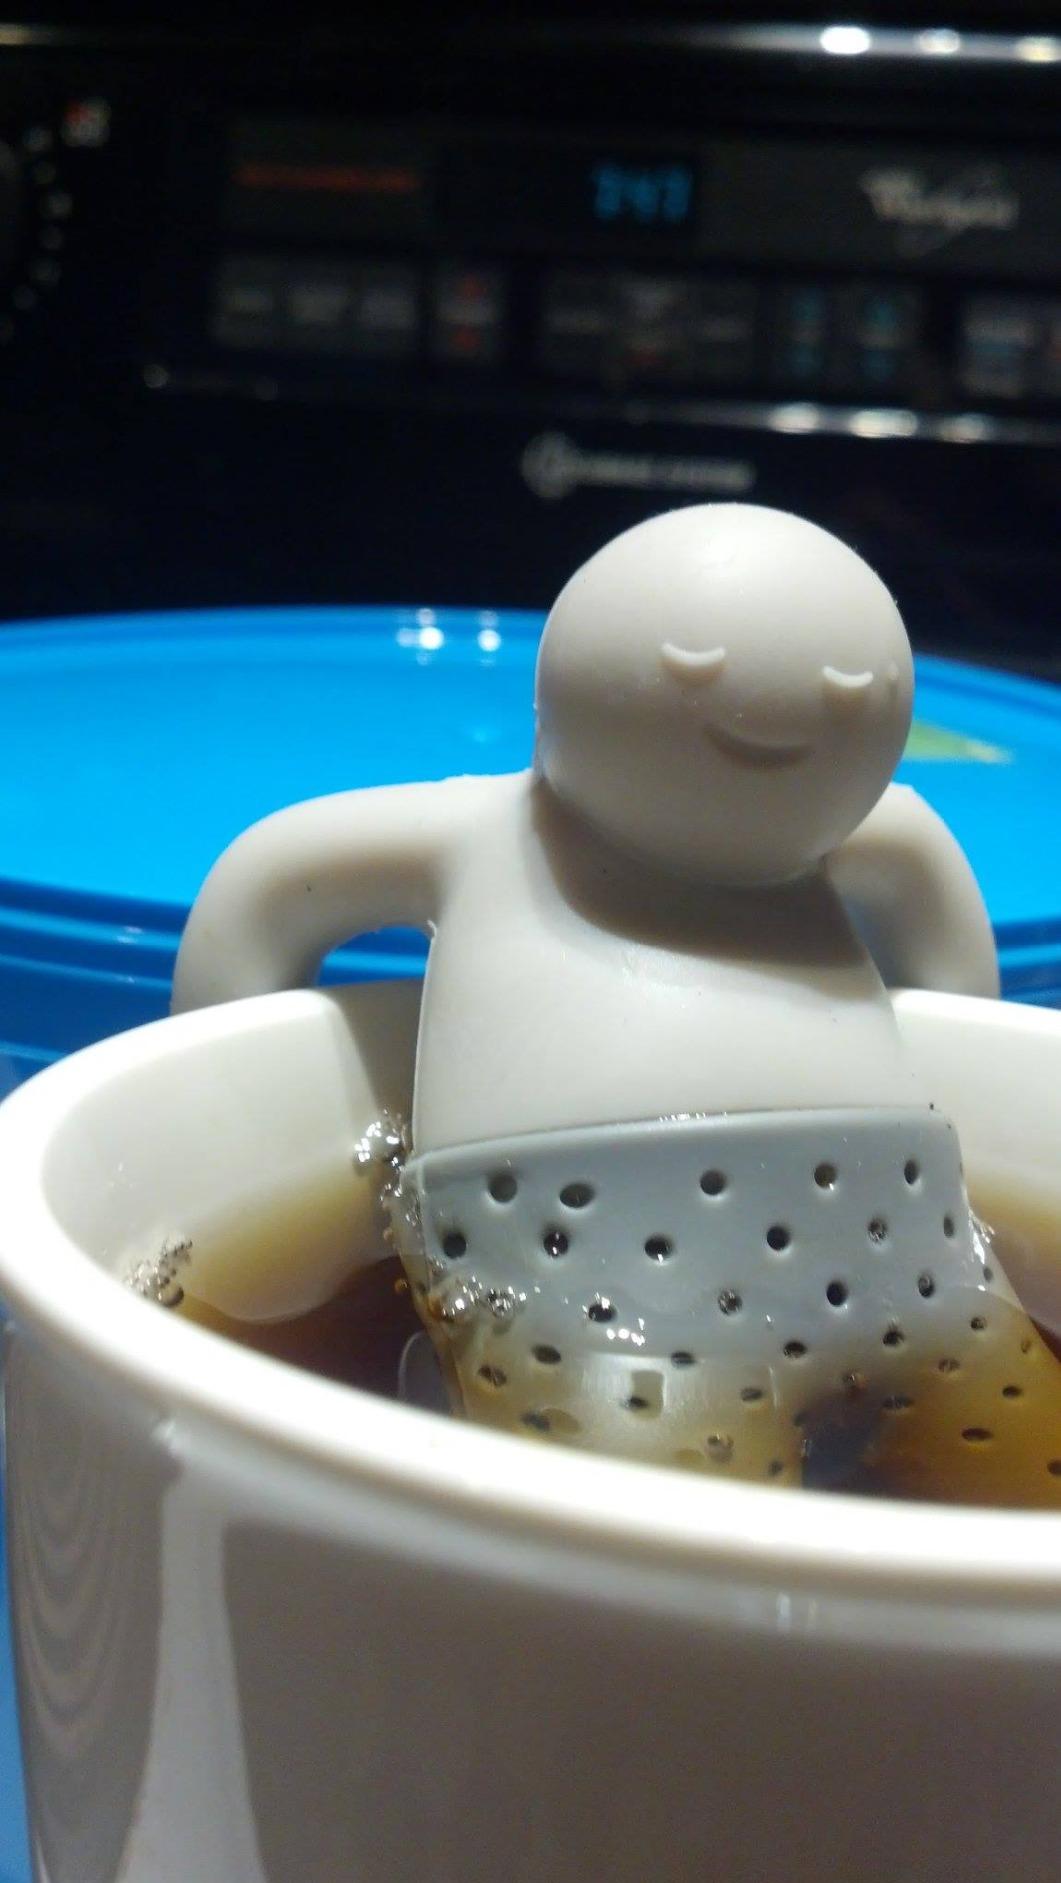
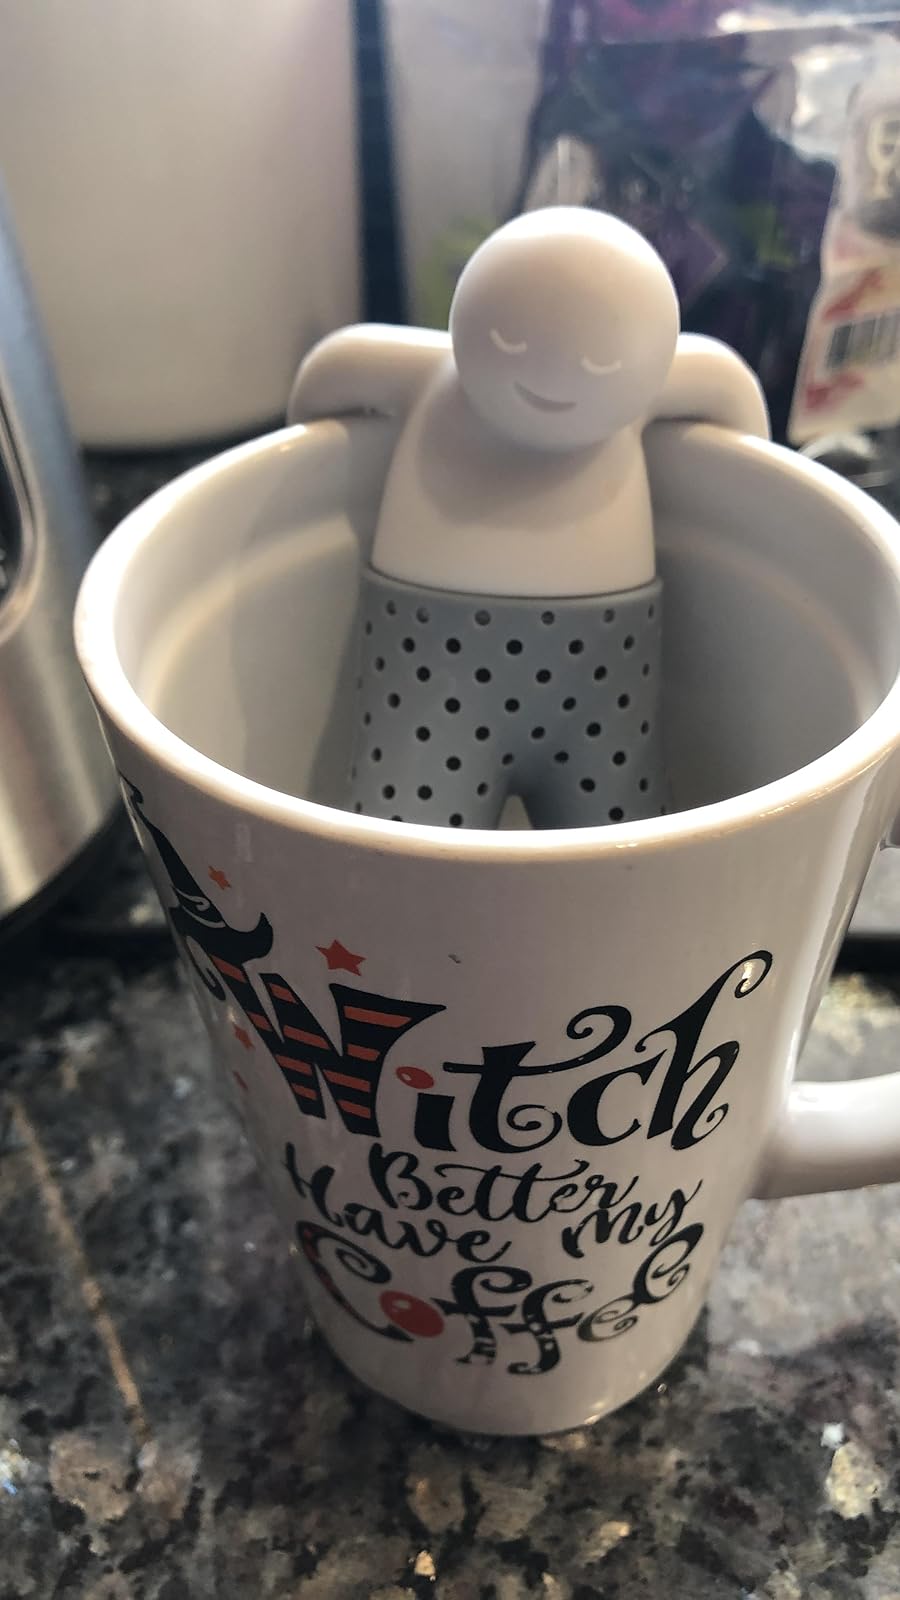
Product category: items_tea
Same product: yes